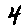
Label: 4